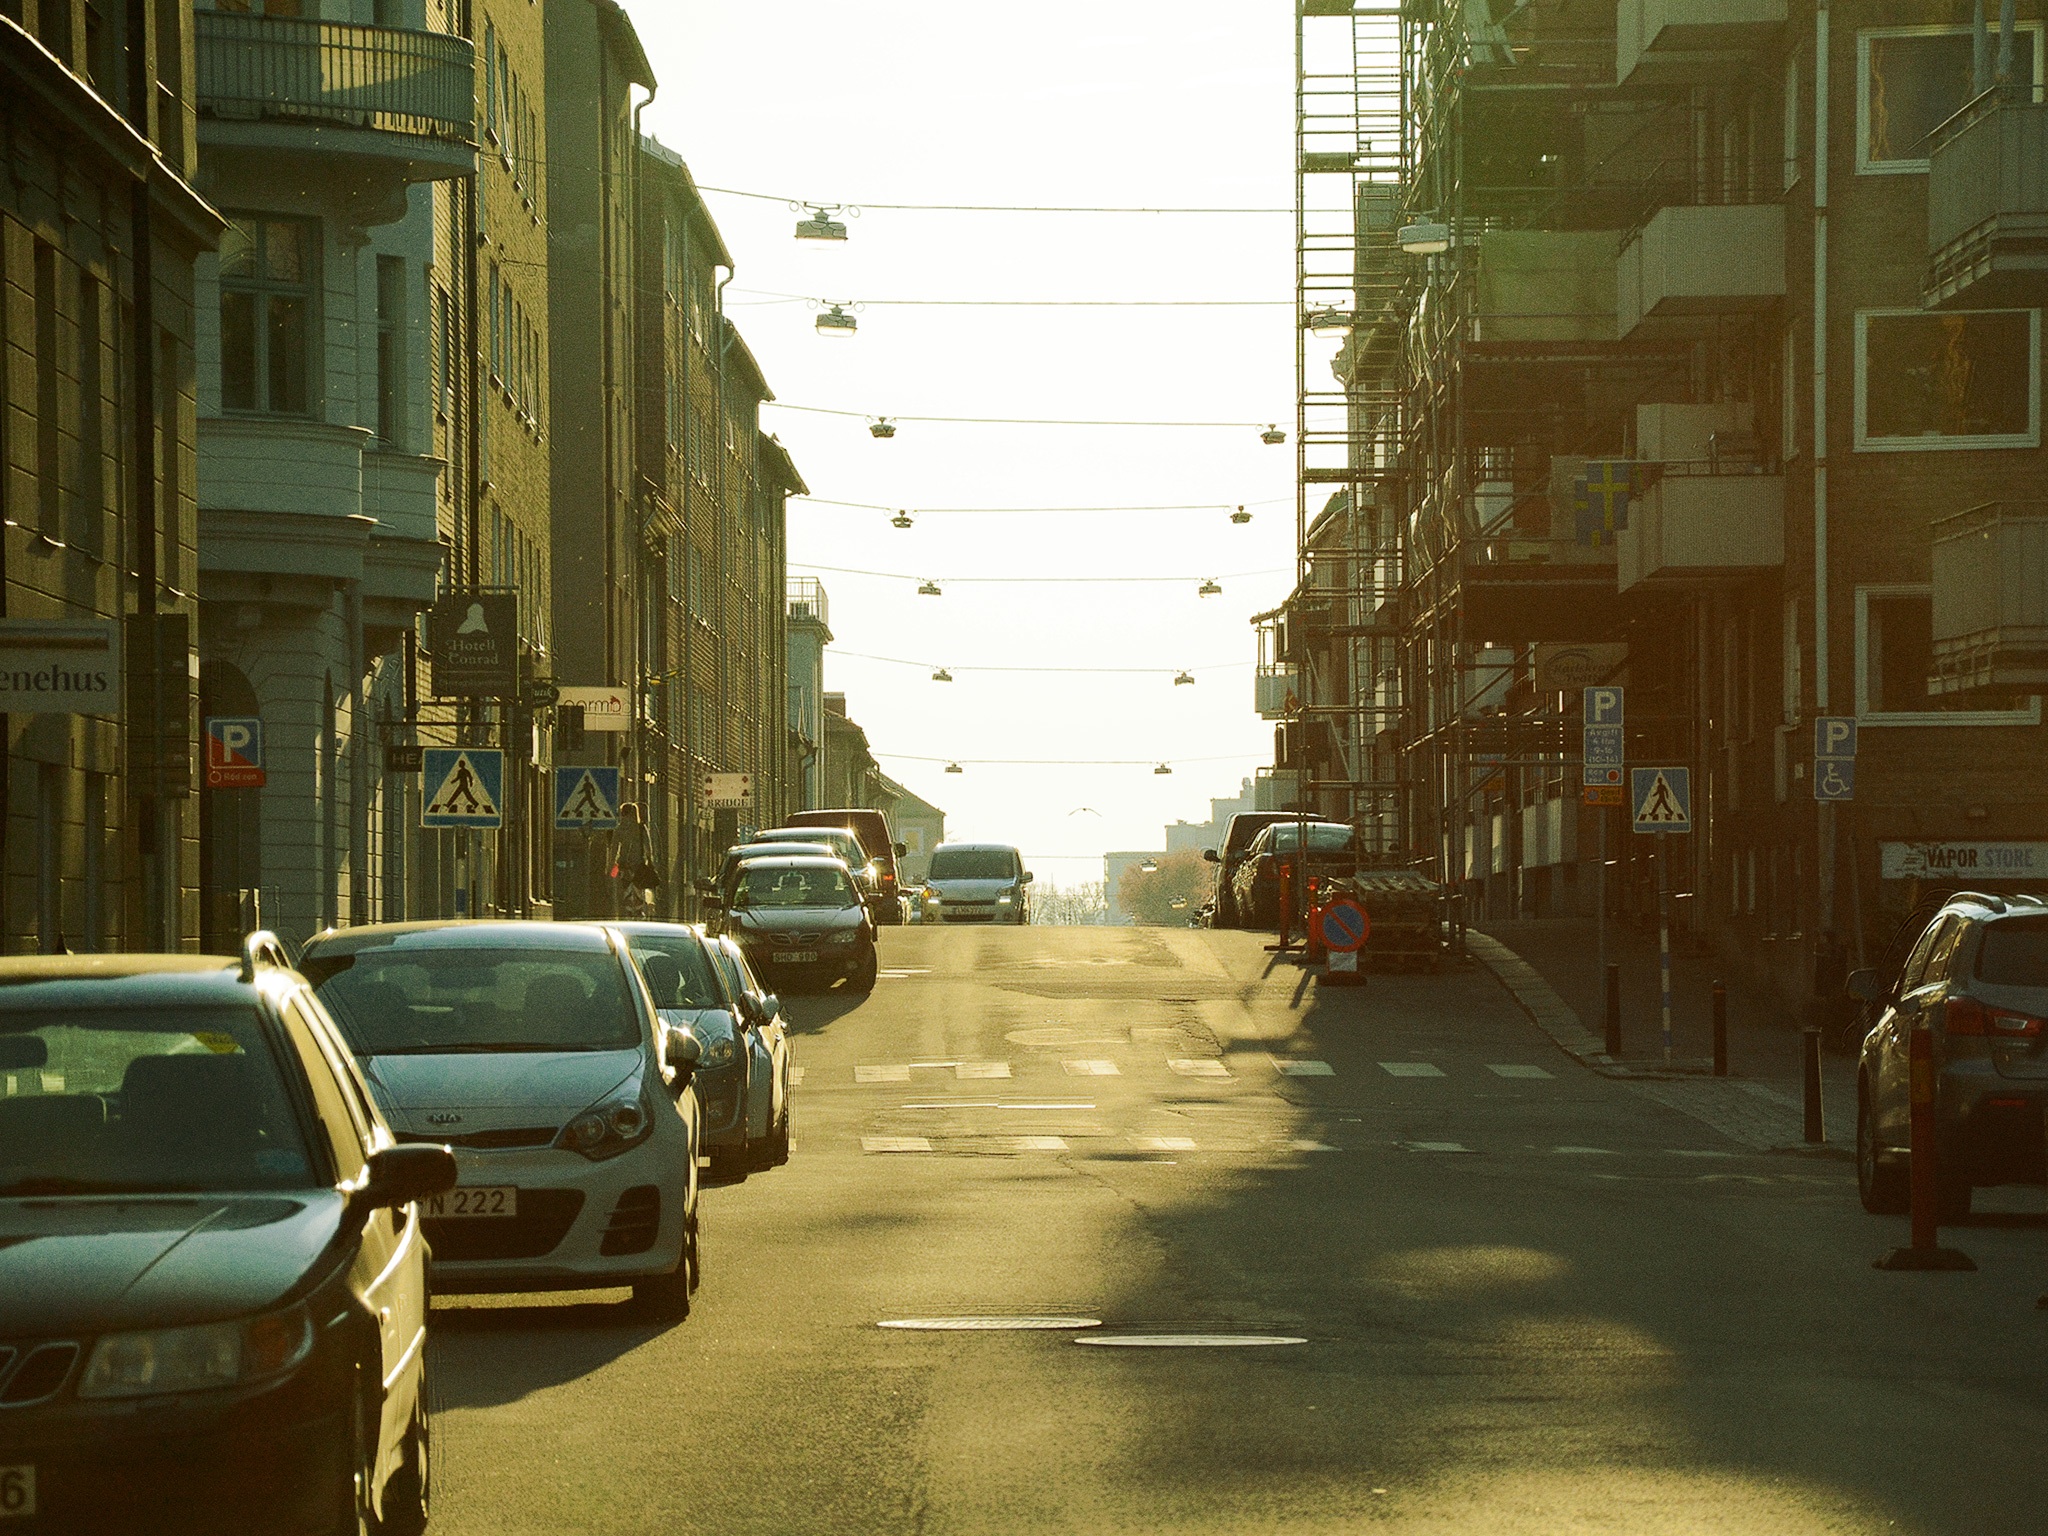
road, traffic, street, morning, alley, city, downtown, suburb, lane, infrastructure, shape, neighbourhood, urban area, residential area